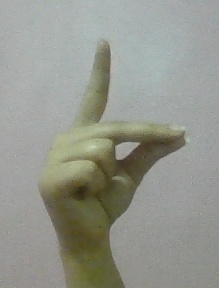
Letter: ta